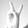
ASL letter: V